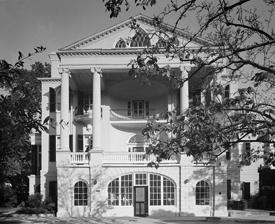
Building: James Nicholson House (Charleston, South Carolina)
Country: United States of America
Year built: 1816
Historic house in South Carolina, United States United States historic place James Nicholson House U.S. National Register of Historic Places Show map of South Carolina Show map of the United States Location 172 Rutledge Ave., Charleston, South Carolina Coordinates 32°47′12″N 79°56′44″W / 32.78667°N 79.94556°W / 32.78667; -79.94556 Built c. 1816 Architect possibly William Jay Architectural style Regency NRHP reference No. 74001832 Added to NRHP Aug. 30, 1974 The James Nicholson House is a notable early 19th-century residence in Charleston, South Carolina which has housed the Ashley Hall school since 1909. The house was built ca. 1816 for Patrick Duncan. The architect for the house is not known, but authorities cite William Jay as its possible designer; he worked in Charleston and Savannah between 1817 and 1822. James Nicholson owned the property from 1829 to 1838 when James R. Pringle bought it; after Pringle's death, his family sold it in 1845 to Secretary of the Confederate Treasury General George Trenholm . From 1877 to 1909, it was the home of Charles Otto Witte's family, the foremost banker in South Carolina. Many characters in Margaret Mitchell's Gone with the Wind novel, including Rhett Butler, were based upon residents of this historic homestead, and the O'Hara plantation itself was modeled on its grounds. This photograph from about 1876 shows a rooftop deck that no longer exists. The Classical Revival building is stuccoed brick. The main two floors are above a high, rusticated basement. The portico is supported by four giant-order Ionic columns with Renaissance capitals. The pediment has a three-part Gothic window. Originally open (as seen in the 1876 photograph to the left), the arches of the basement have been enclosed with windows. The house was listed in the National Register August 30, 1974. References ^ "National Register Information System" . National Register of Historic Places . National Park Service . July 9, 2010. ^ "To Open School for Girls" . Charleston News & Courier . March 20, 1909. p. 3 . ^ Elsa F. McDowell (Sep 17, 1984). "Ashley Hall's McBee House Displays Regency-Style Detail" . Charleston News & Courier . p. 2B . ^ "National Register Properties in South Carolina" . James Nicholson House, Charleston County (172 Rutledge Ave., Charleston) . South Carolina Department of Archives and History . Wikimedia Commons has media related to James Nicholson House . v t e U.S. National Register of Historic Places in South Carolina Topics Contributing property Keeper of the Register Historic district History of the National Register of Historic Places National Park Service Property types Lists by county Abbeville Aiken Allendale Anderson Bamberg Barnwell Beaufort Berkeley Calhoun Charleston Cherokee Chester Chesterfield Clarendon Colleton Darlington Dillon Dorchester Edgefield Fairfield Florence Georgetown Greenville Greenwood Hampton Horry Jasper Kershaw Lancaster Laurens Lee Lexington Marion Marlboro McCormick Newberry Oconee Orangeburg Pickens Richland Saluda Spartanburg Sumter Union Williamsburg York Lists by city Charleston Columbia Greenville North Charleston Rock Hill Other lists Bridges National Historic Landmarks Keeper of the Register History of the National Register of Historic Places Property types Historic district Contributing property This article about a property in Charleston County, South Carolina on the National Register of Historic Places is a stub . You can help Wikipedia by expanding it . v t e